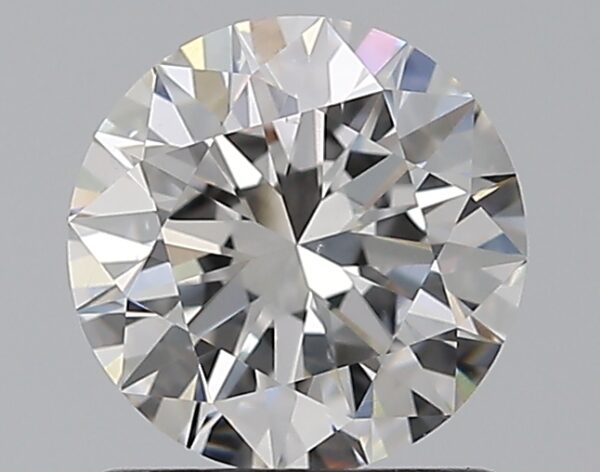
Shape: round
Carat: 1.01
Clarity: VS2
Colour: F
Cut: EX
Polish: EX
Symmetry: EX
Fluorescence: N
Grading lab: GIA
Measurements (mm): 6.47 x 6.5 x 3.96